Jane Gray (stained glass artist)

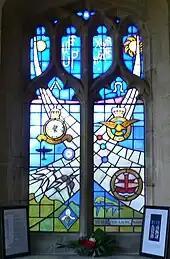

Jane Gray ARCA FMGP (1931 – 1 December 2024) was am English stained-glass artist whose work spanned the latter half of the 20th century. Her works are found in over 40 churches in England and Wales.